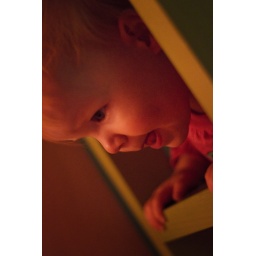
Molly negotiating the bunk bed ladder.. by the light of a pink night light.